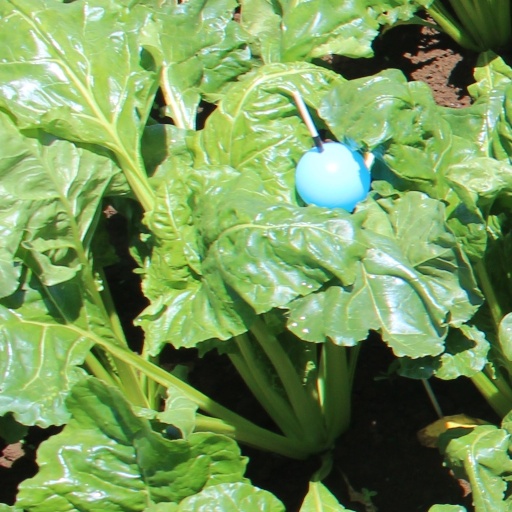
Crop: sugar beet